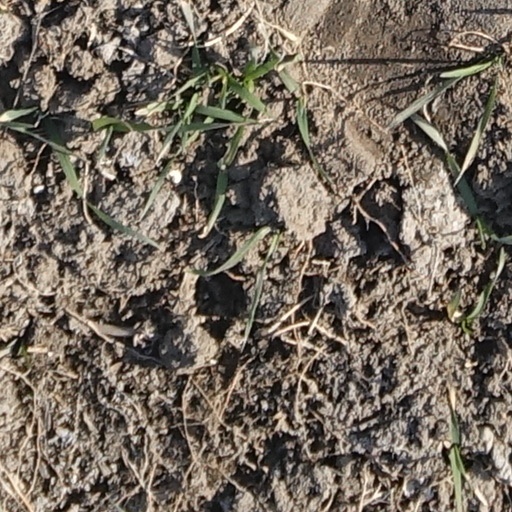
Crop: wheat